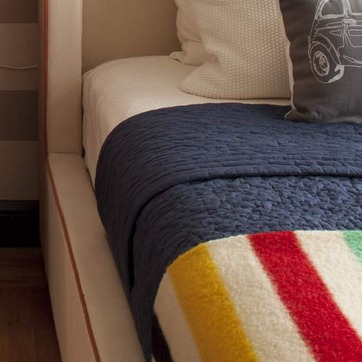
Material: fabric